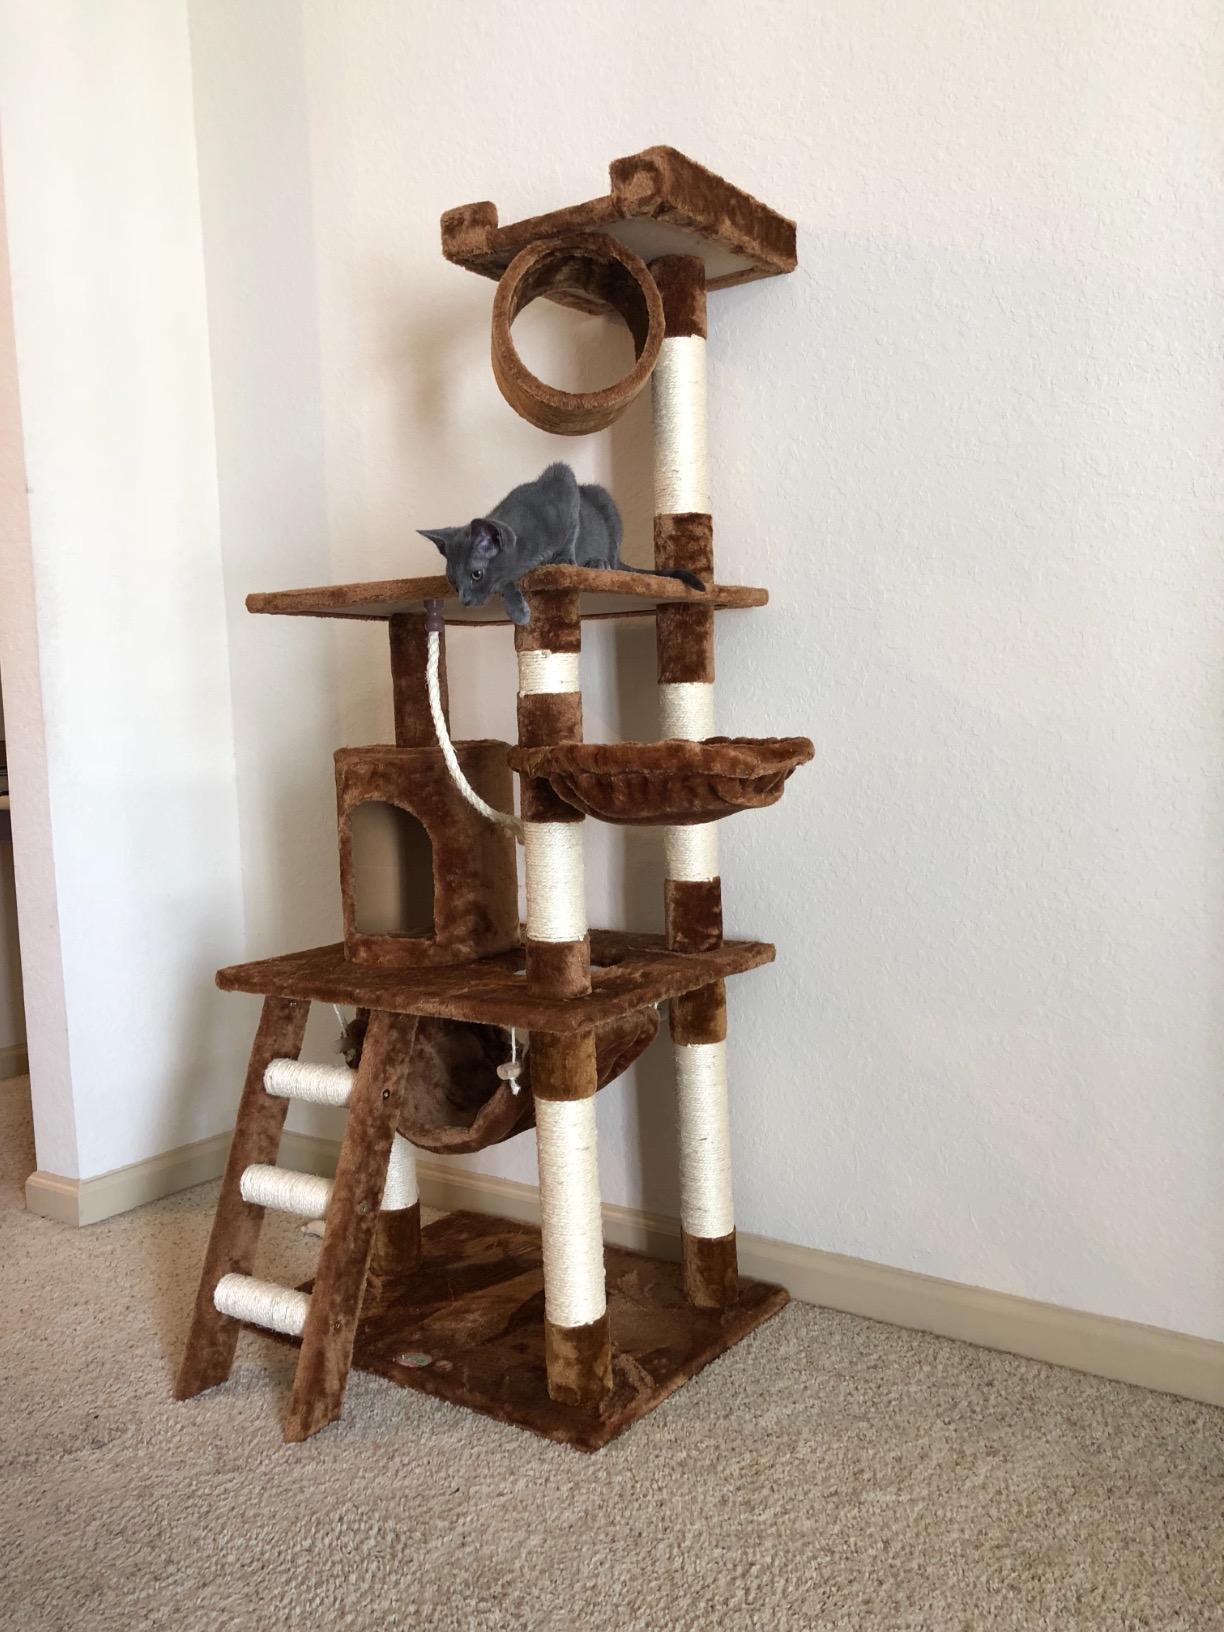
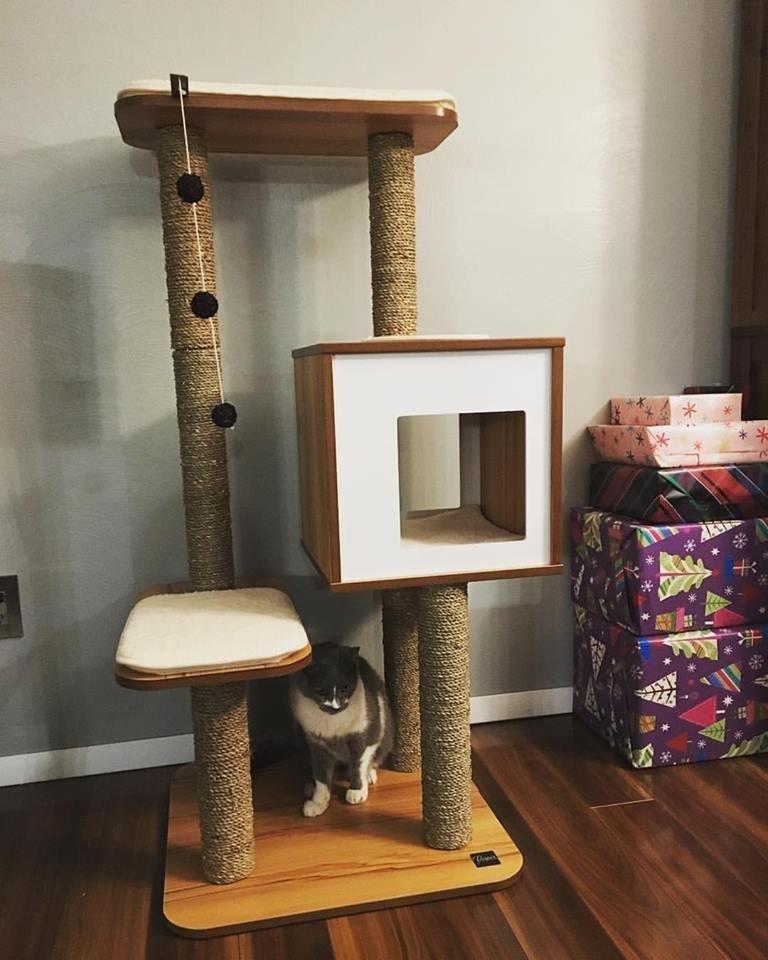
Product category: items_cat tree
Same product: no